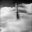
Label: rocket